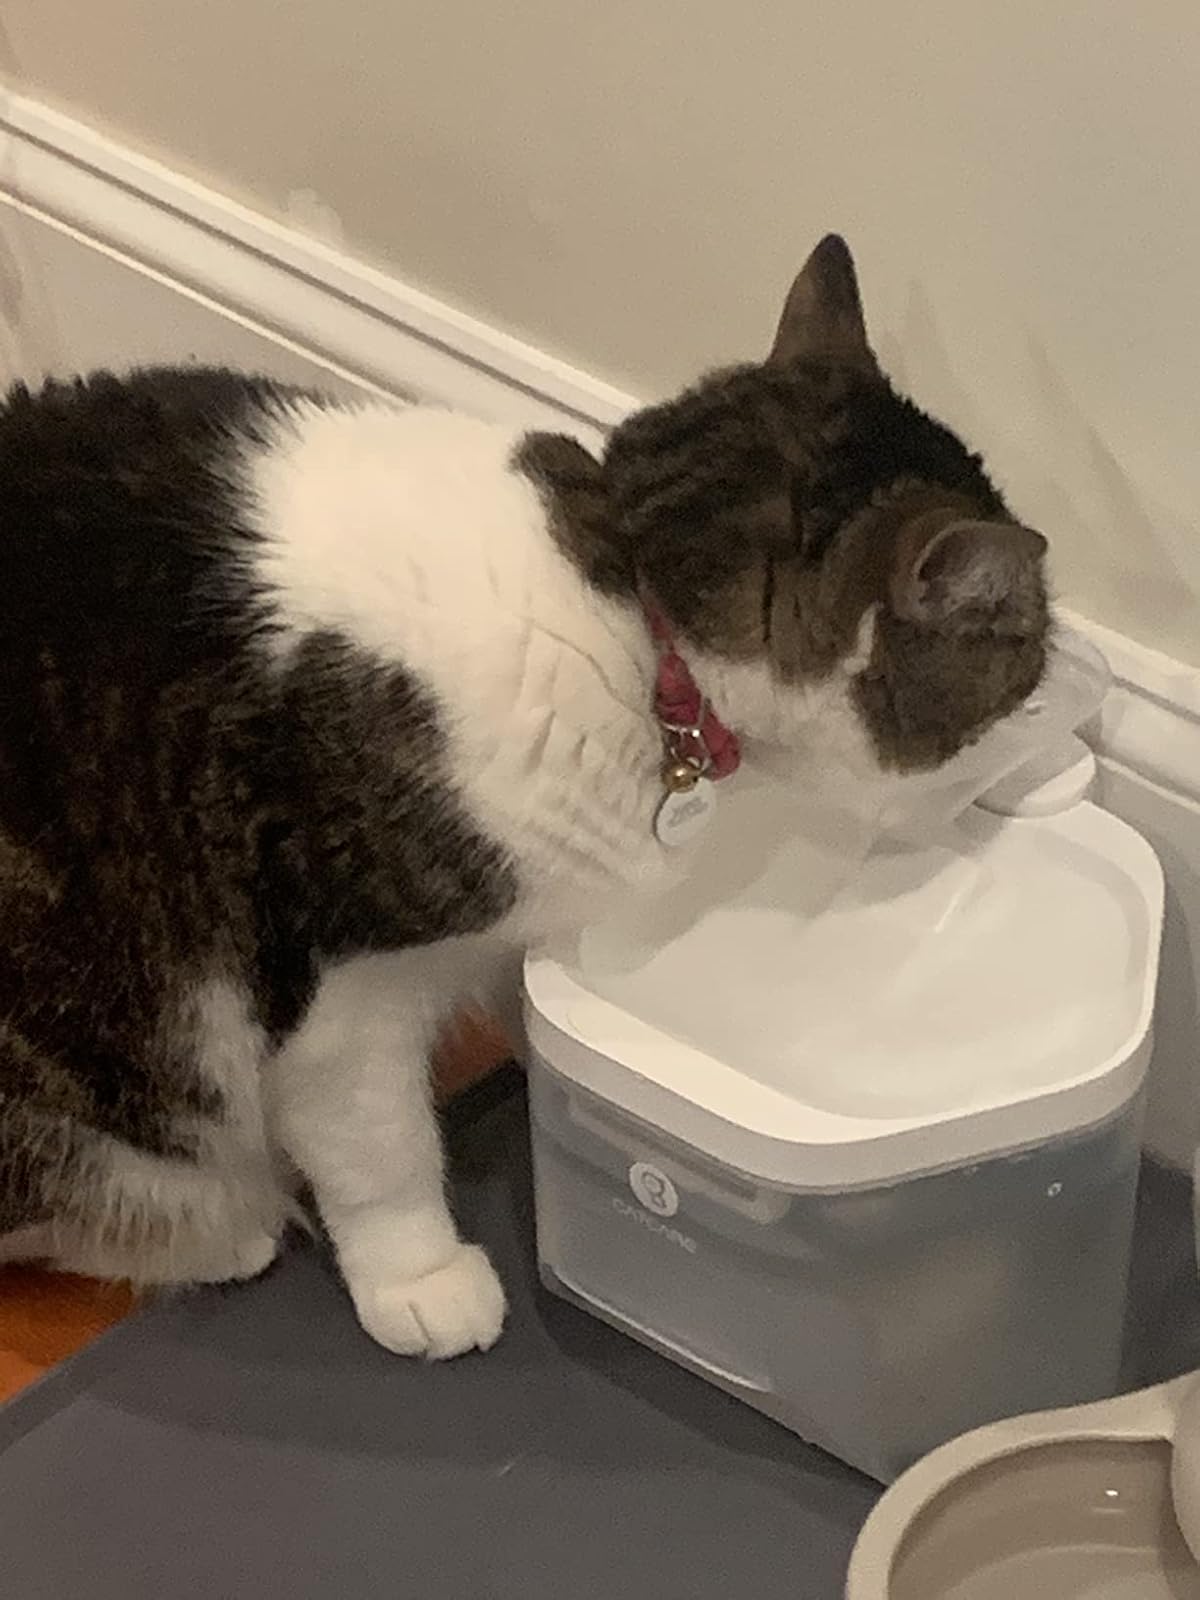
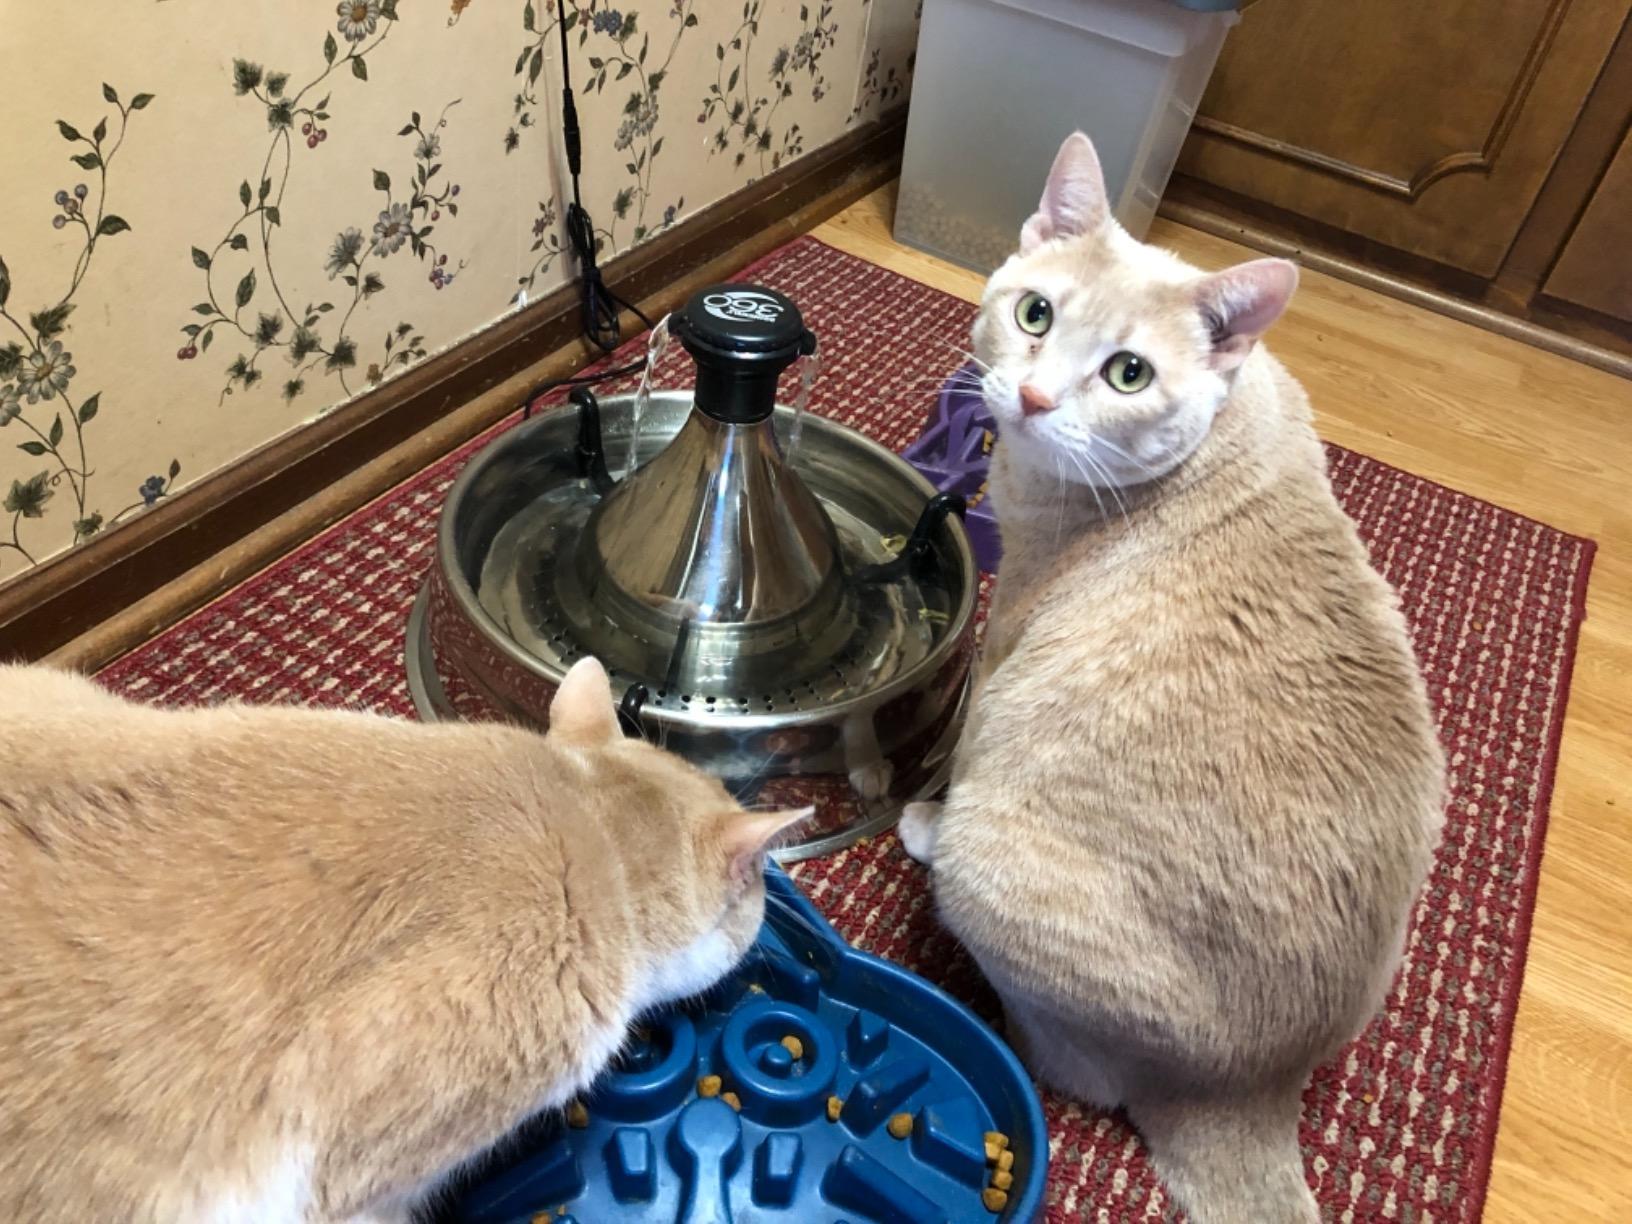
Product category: items_bowl
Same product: no